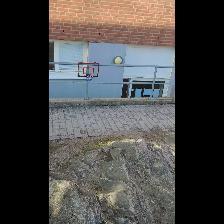
Label: NonHuman